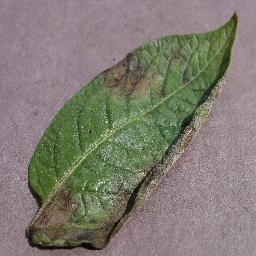
Label: Potato___Late_blight